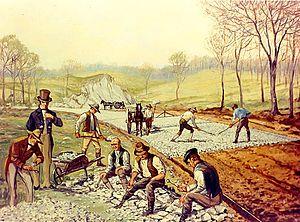
Le macadam est une technique de revêtement des chaussées, développée par l'Écossais John Loudon McAdam vers 1820. Le processus de réfection des routes avec le macadam se nomme la macadamisation.
L'histoire des routes couvre une période qui commence avec la sédentarisation de l'homme, il y a 10 000 ans, jusqu'à l'Époque contemporaine. Cet article est une synthèse, qui retrace l'évolution des routes et du transport routier dans son ensemble, des premiers sentiers de l'Âge de pierre à l'autoroute moderne, en passant par les voies romaines et les chemins de Saint-Jacques.